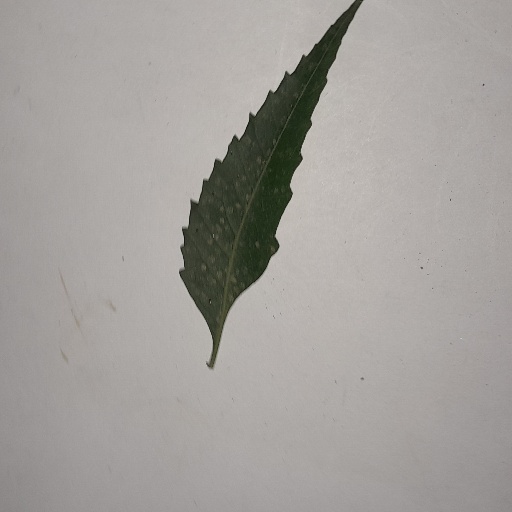
Species: Neem
Leaf condition: Powdery Mildew